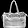
Label: Bag